Ipswich State Bank

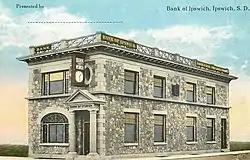
Postcard image

The Ipswich State Bank, located at 1st Ave. and Main St. in Ipswich, South Dakota, was built in 1905. It was listed on the National Register of Historic Places in 1978.